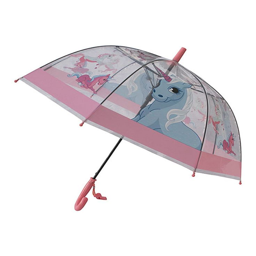
take a look at this umbrella today !